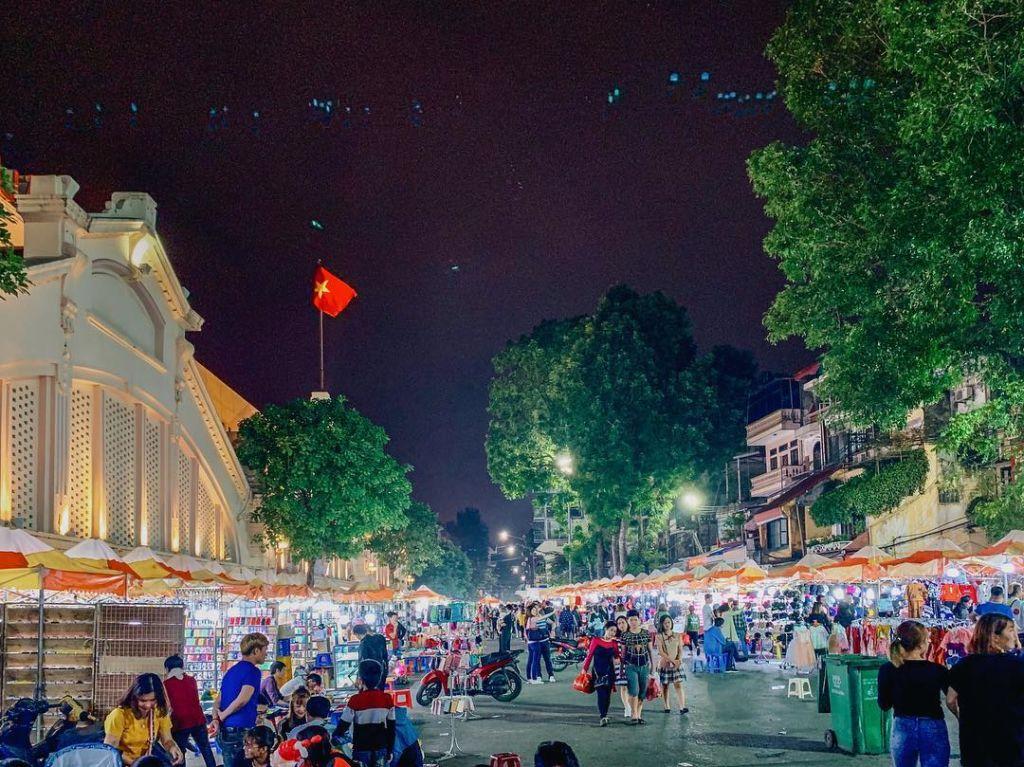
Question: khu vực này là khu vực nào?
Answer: khu vực này là một khu chợ đêm